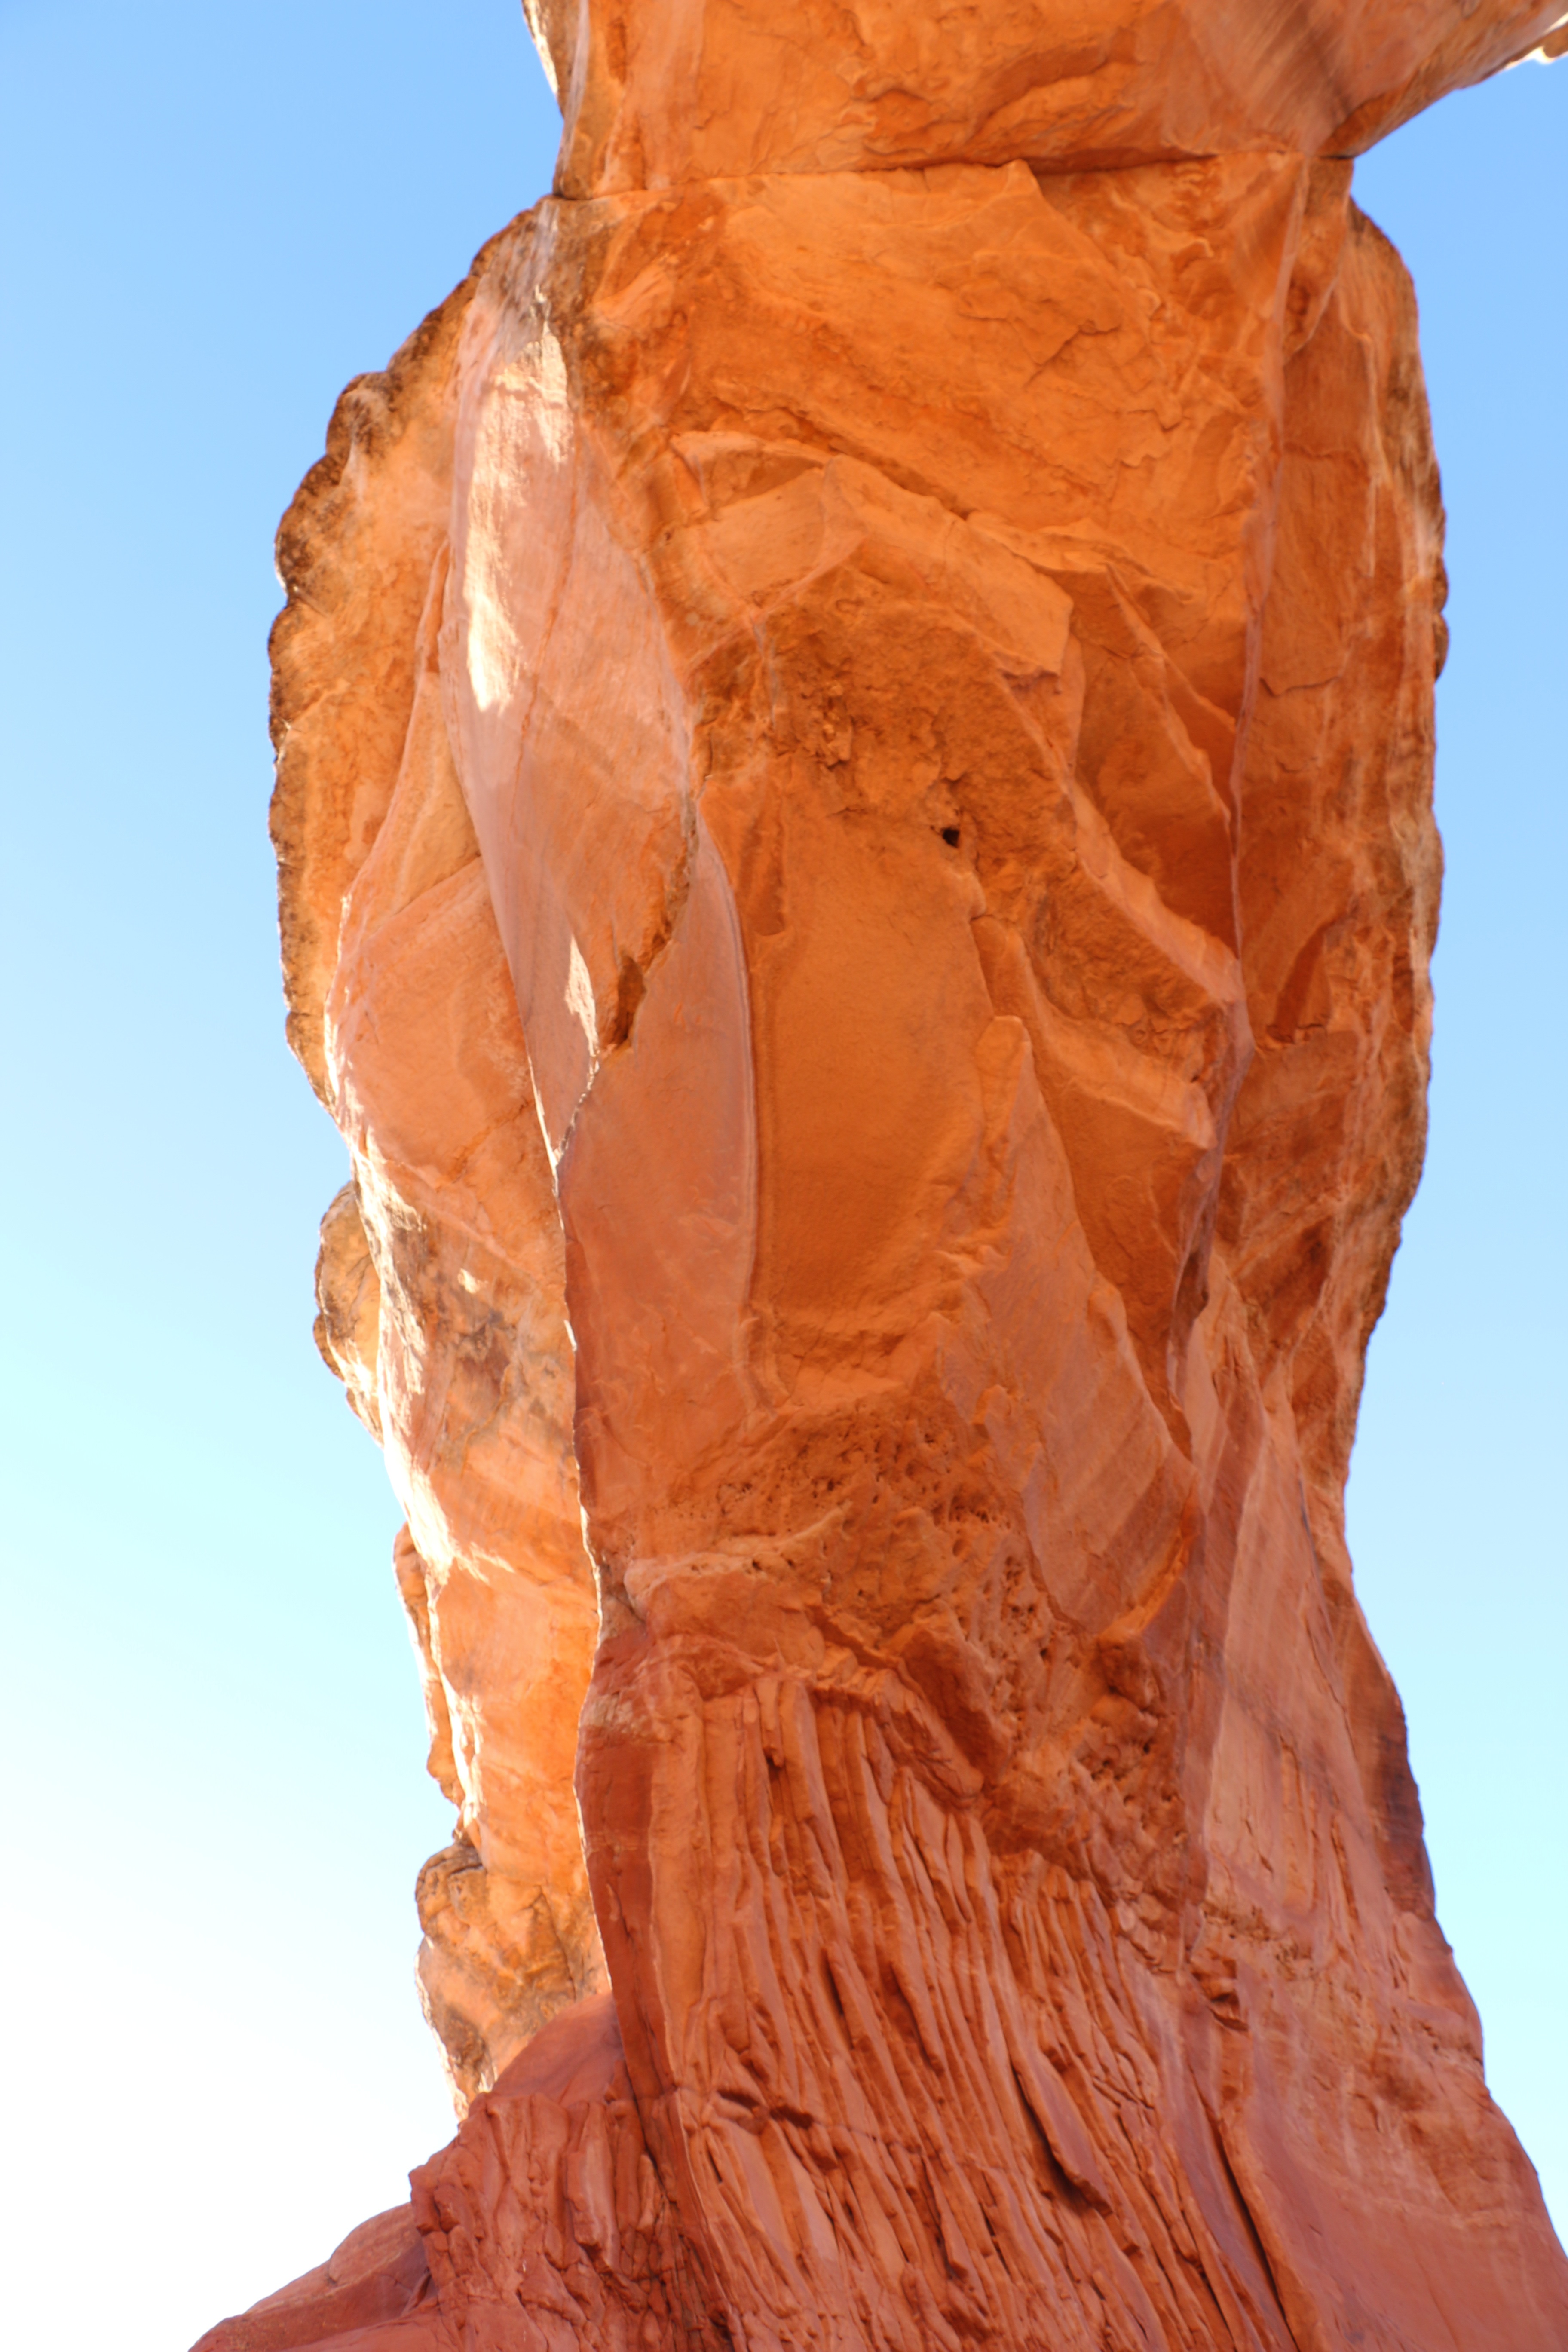
rock, wood, formation, arch, canyon, material, geology, carving, monolith